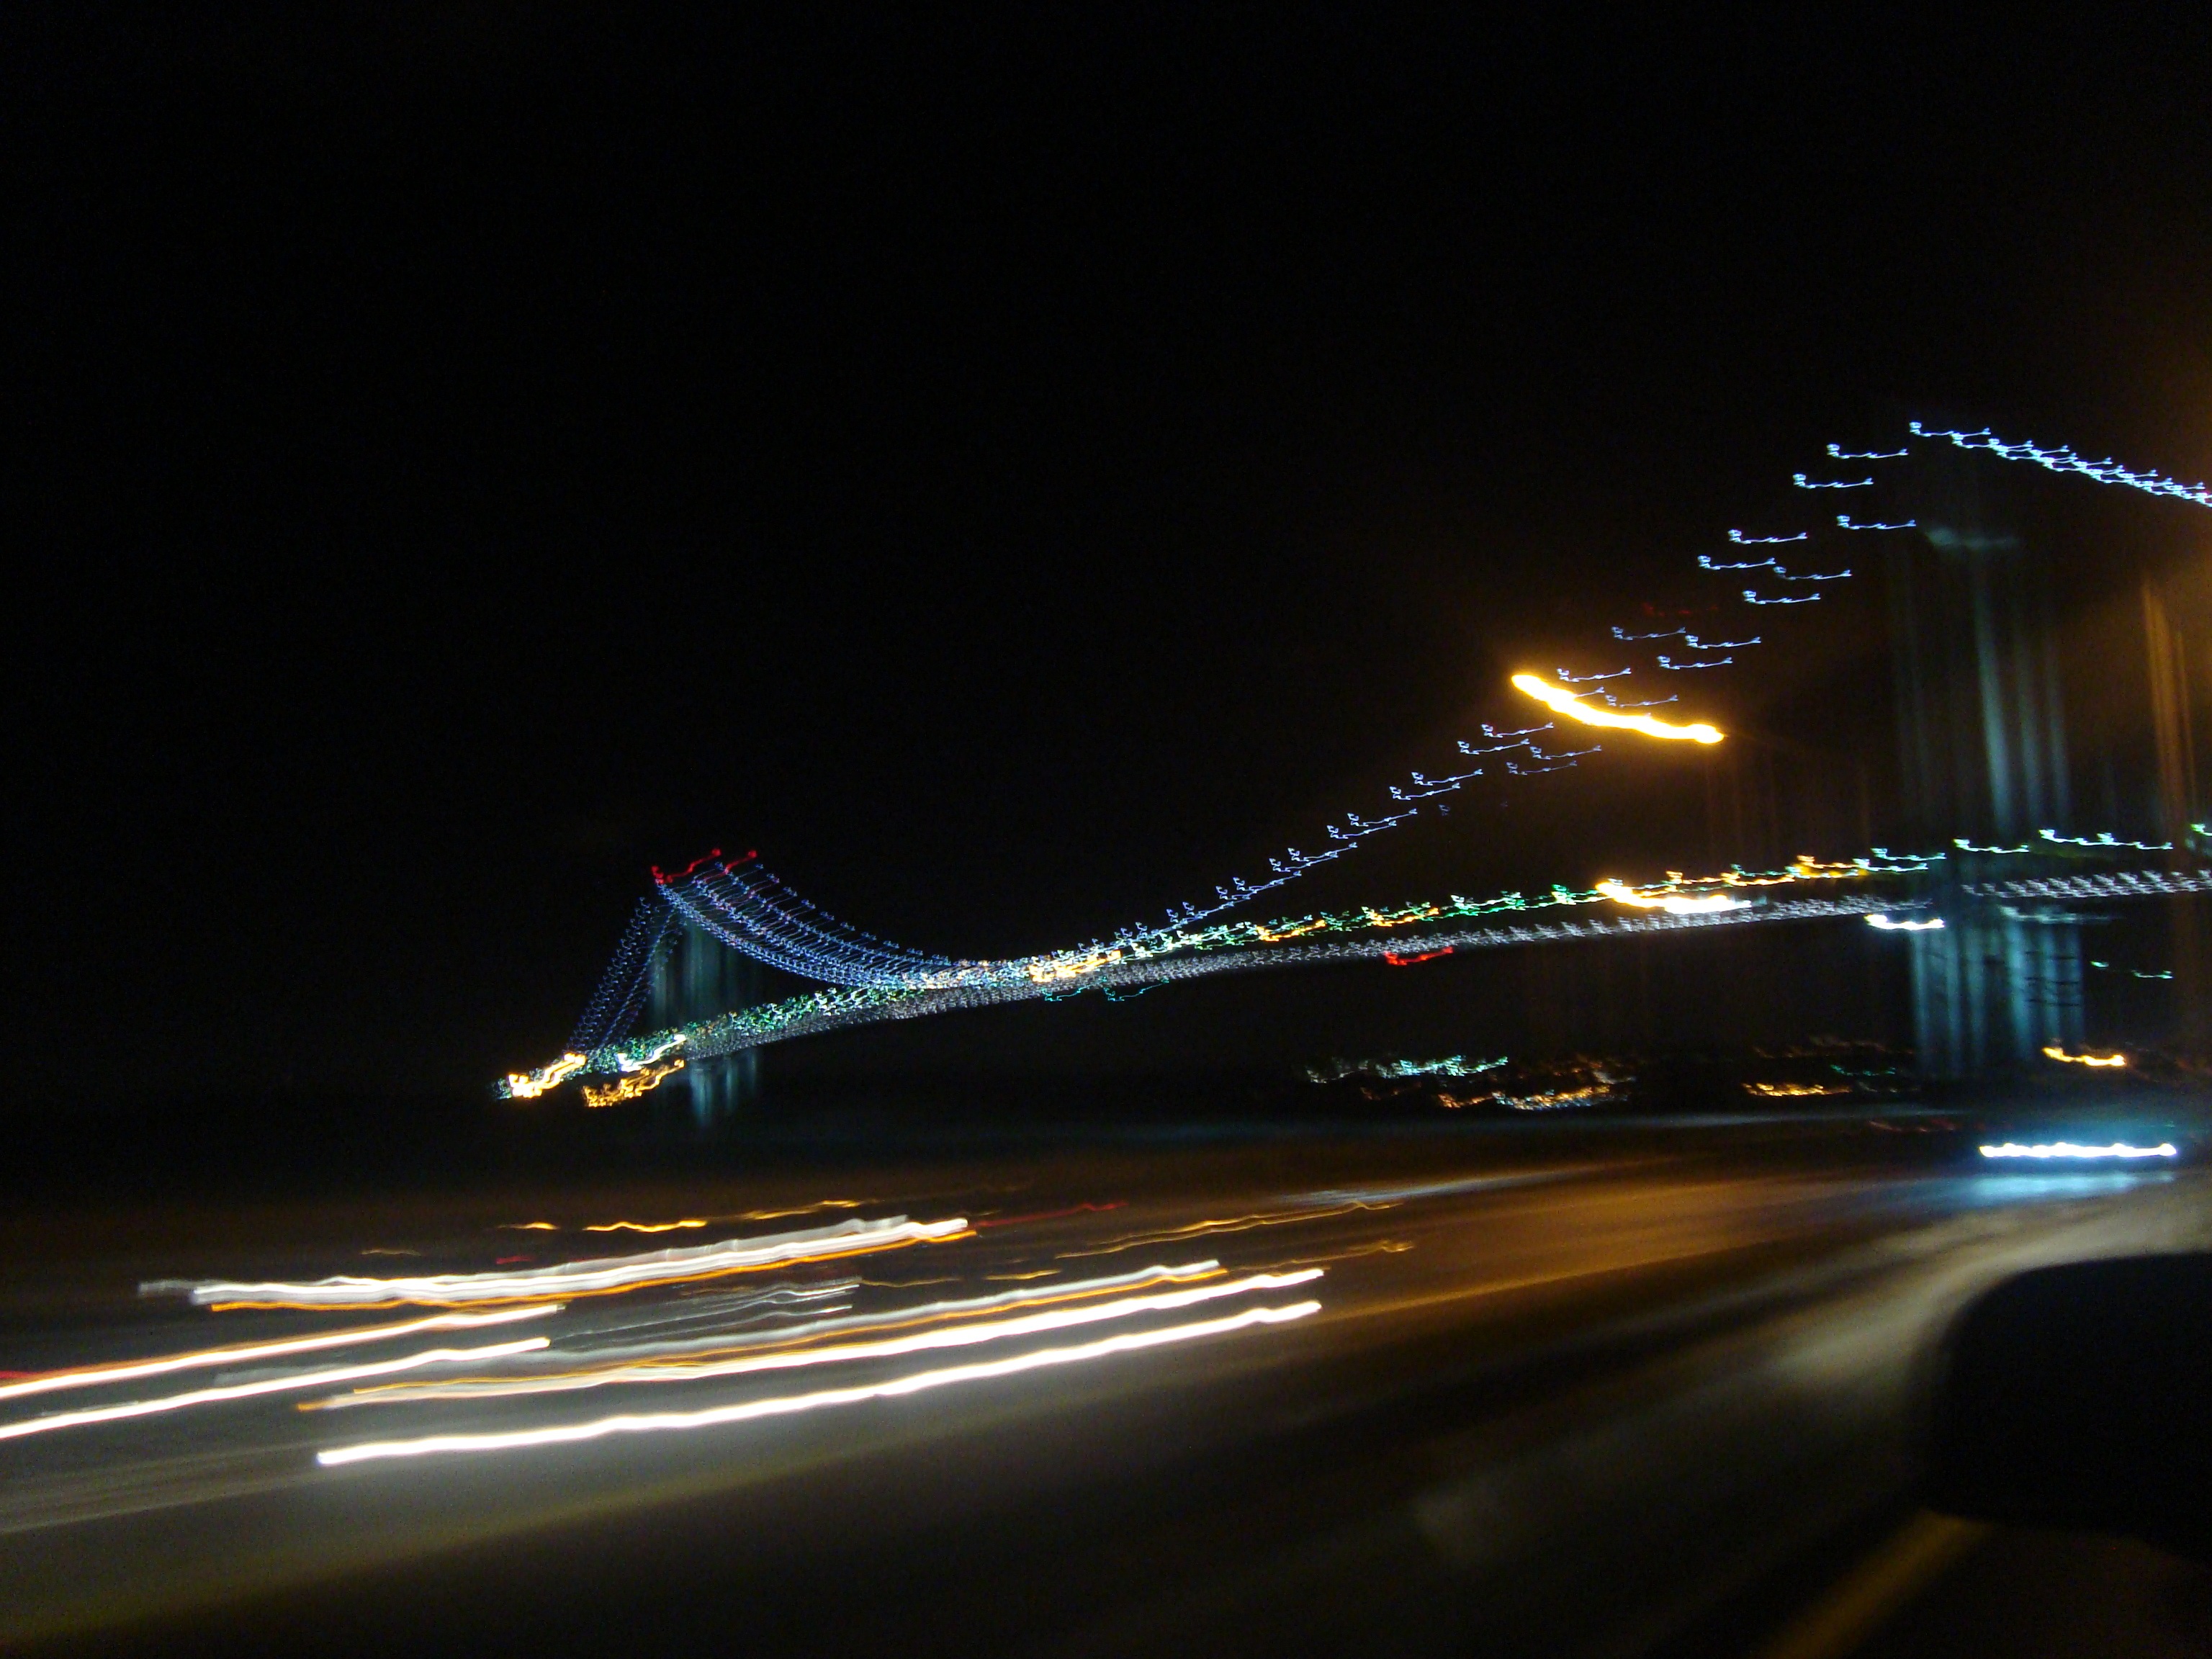
light, bokeh, blur, traffic, night, highway, evening, reflection, brooklyn, darkness, lighting, lights, christmas lights, verrazano bridge